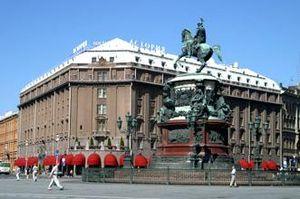
L'hôtel Astoria est un palace cinq étoiles célèbre de Saint-Pétersbourg. Il se trouve dans le prolongement de l'hôtel Angleterre et donne sur la place Saint-Isaac, de côté par rapport à la cathédrale Saint-Isaac.